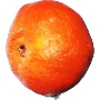
Label: Clementine 1